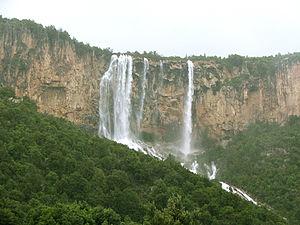
Les cascades de Lequarci sont situées dans la ville de Santa Barbara, dans la municipalité d'Ulassai, en Sardaigne. Elles sont considérées comme les cascades les plus impressionnantes de l'île. Les eaux du Rio Lequarci, provenant du plateau de Baulassa et de Martalaussai, descendent avec différents ruisseaux d'une falaise de calcaire à un amphithéâtre faisant un saut d'environ 50 mètres pour une largeur d'environ 70 mètres, après quoi elles s'écoulent impétueusement pour un autre dénivelé de 75 mètres avant de couler dans de petits lacs. Elles ne sont observables que pendant les périodes de fortes précipitations.